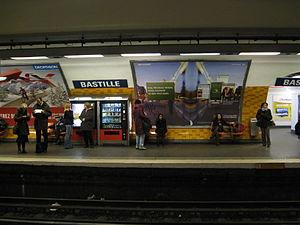
Bastille est une station des lignes 1, 5 et 8 du métro de Paris, située en limite des 4ᵉ, 11ᵉ et 12ᵉ arrondissements de Paris.